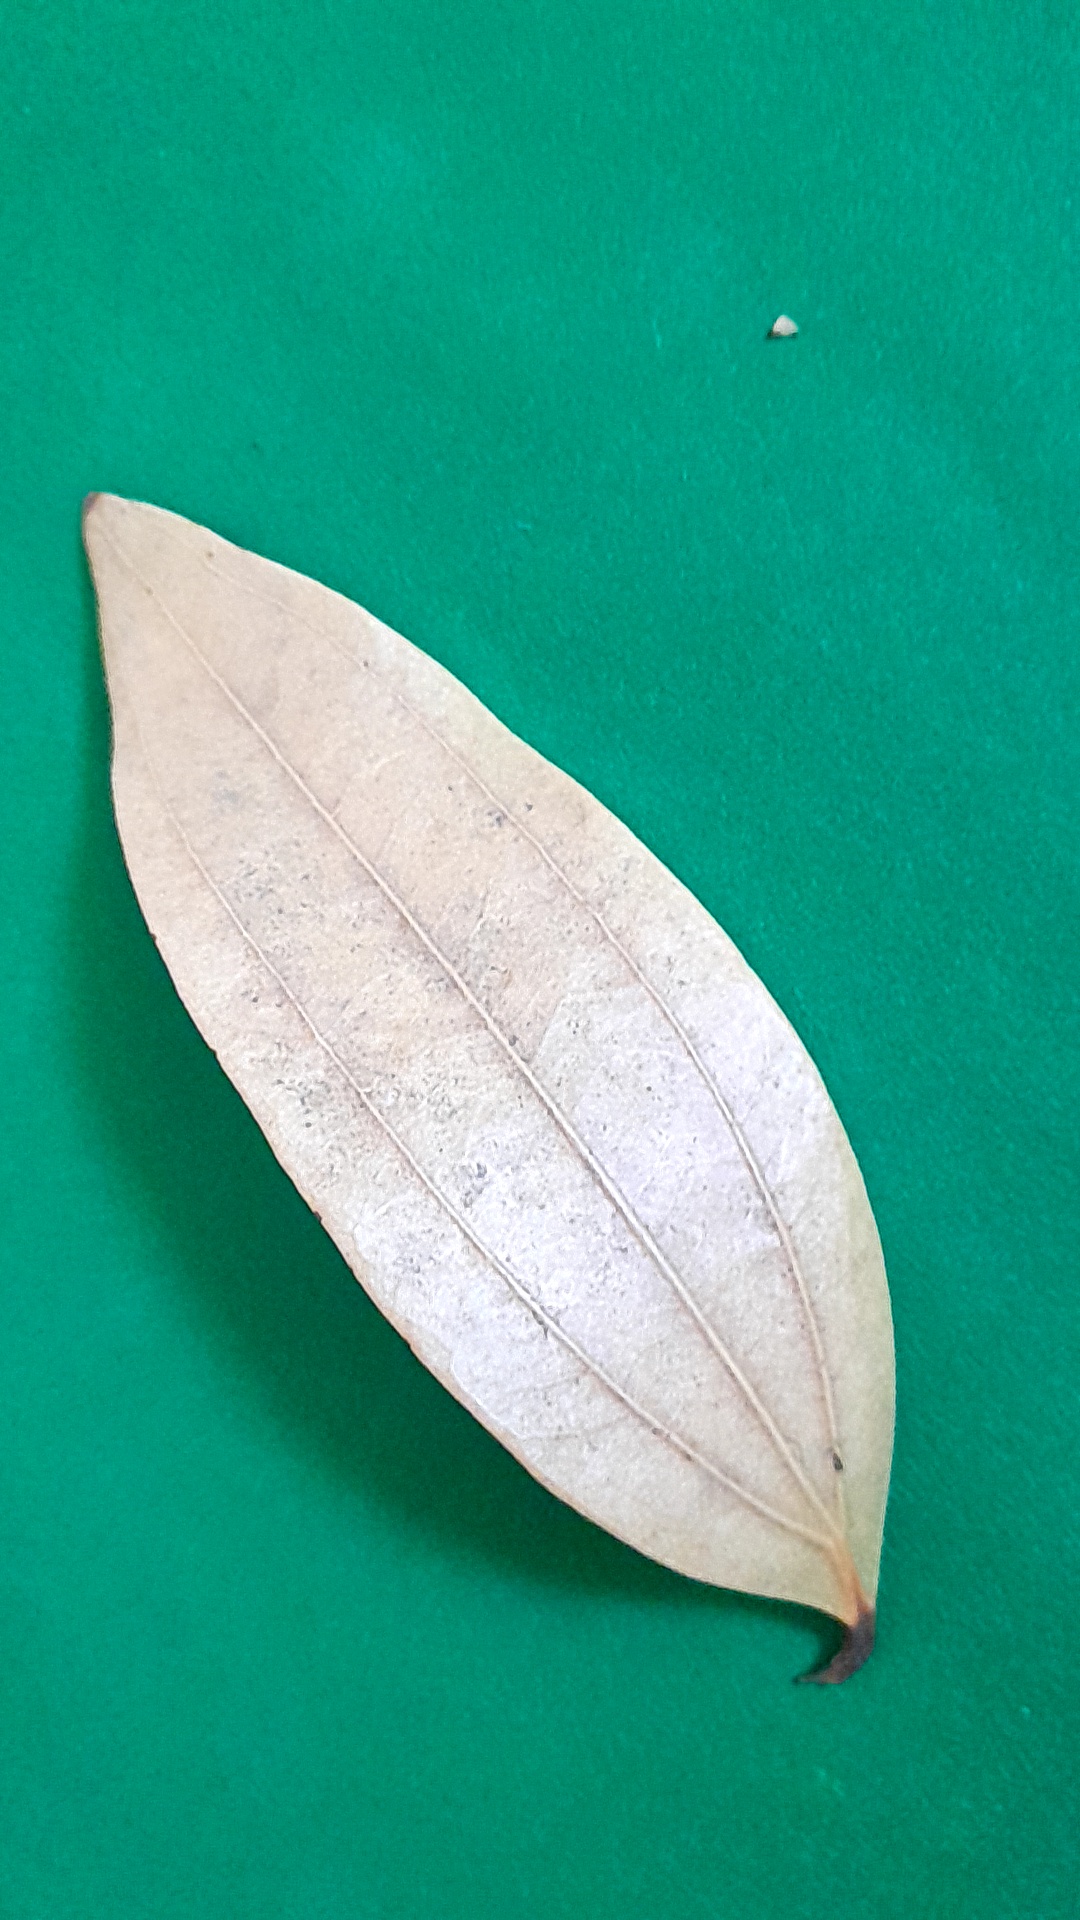
Label: Dry Leaf